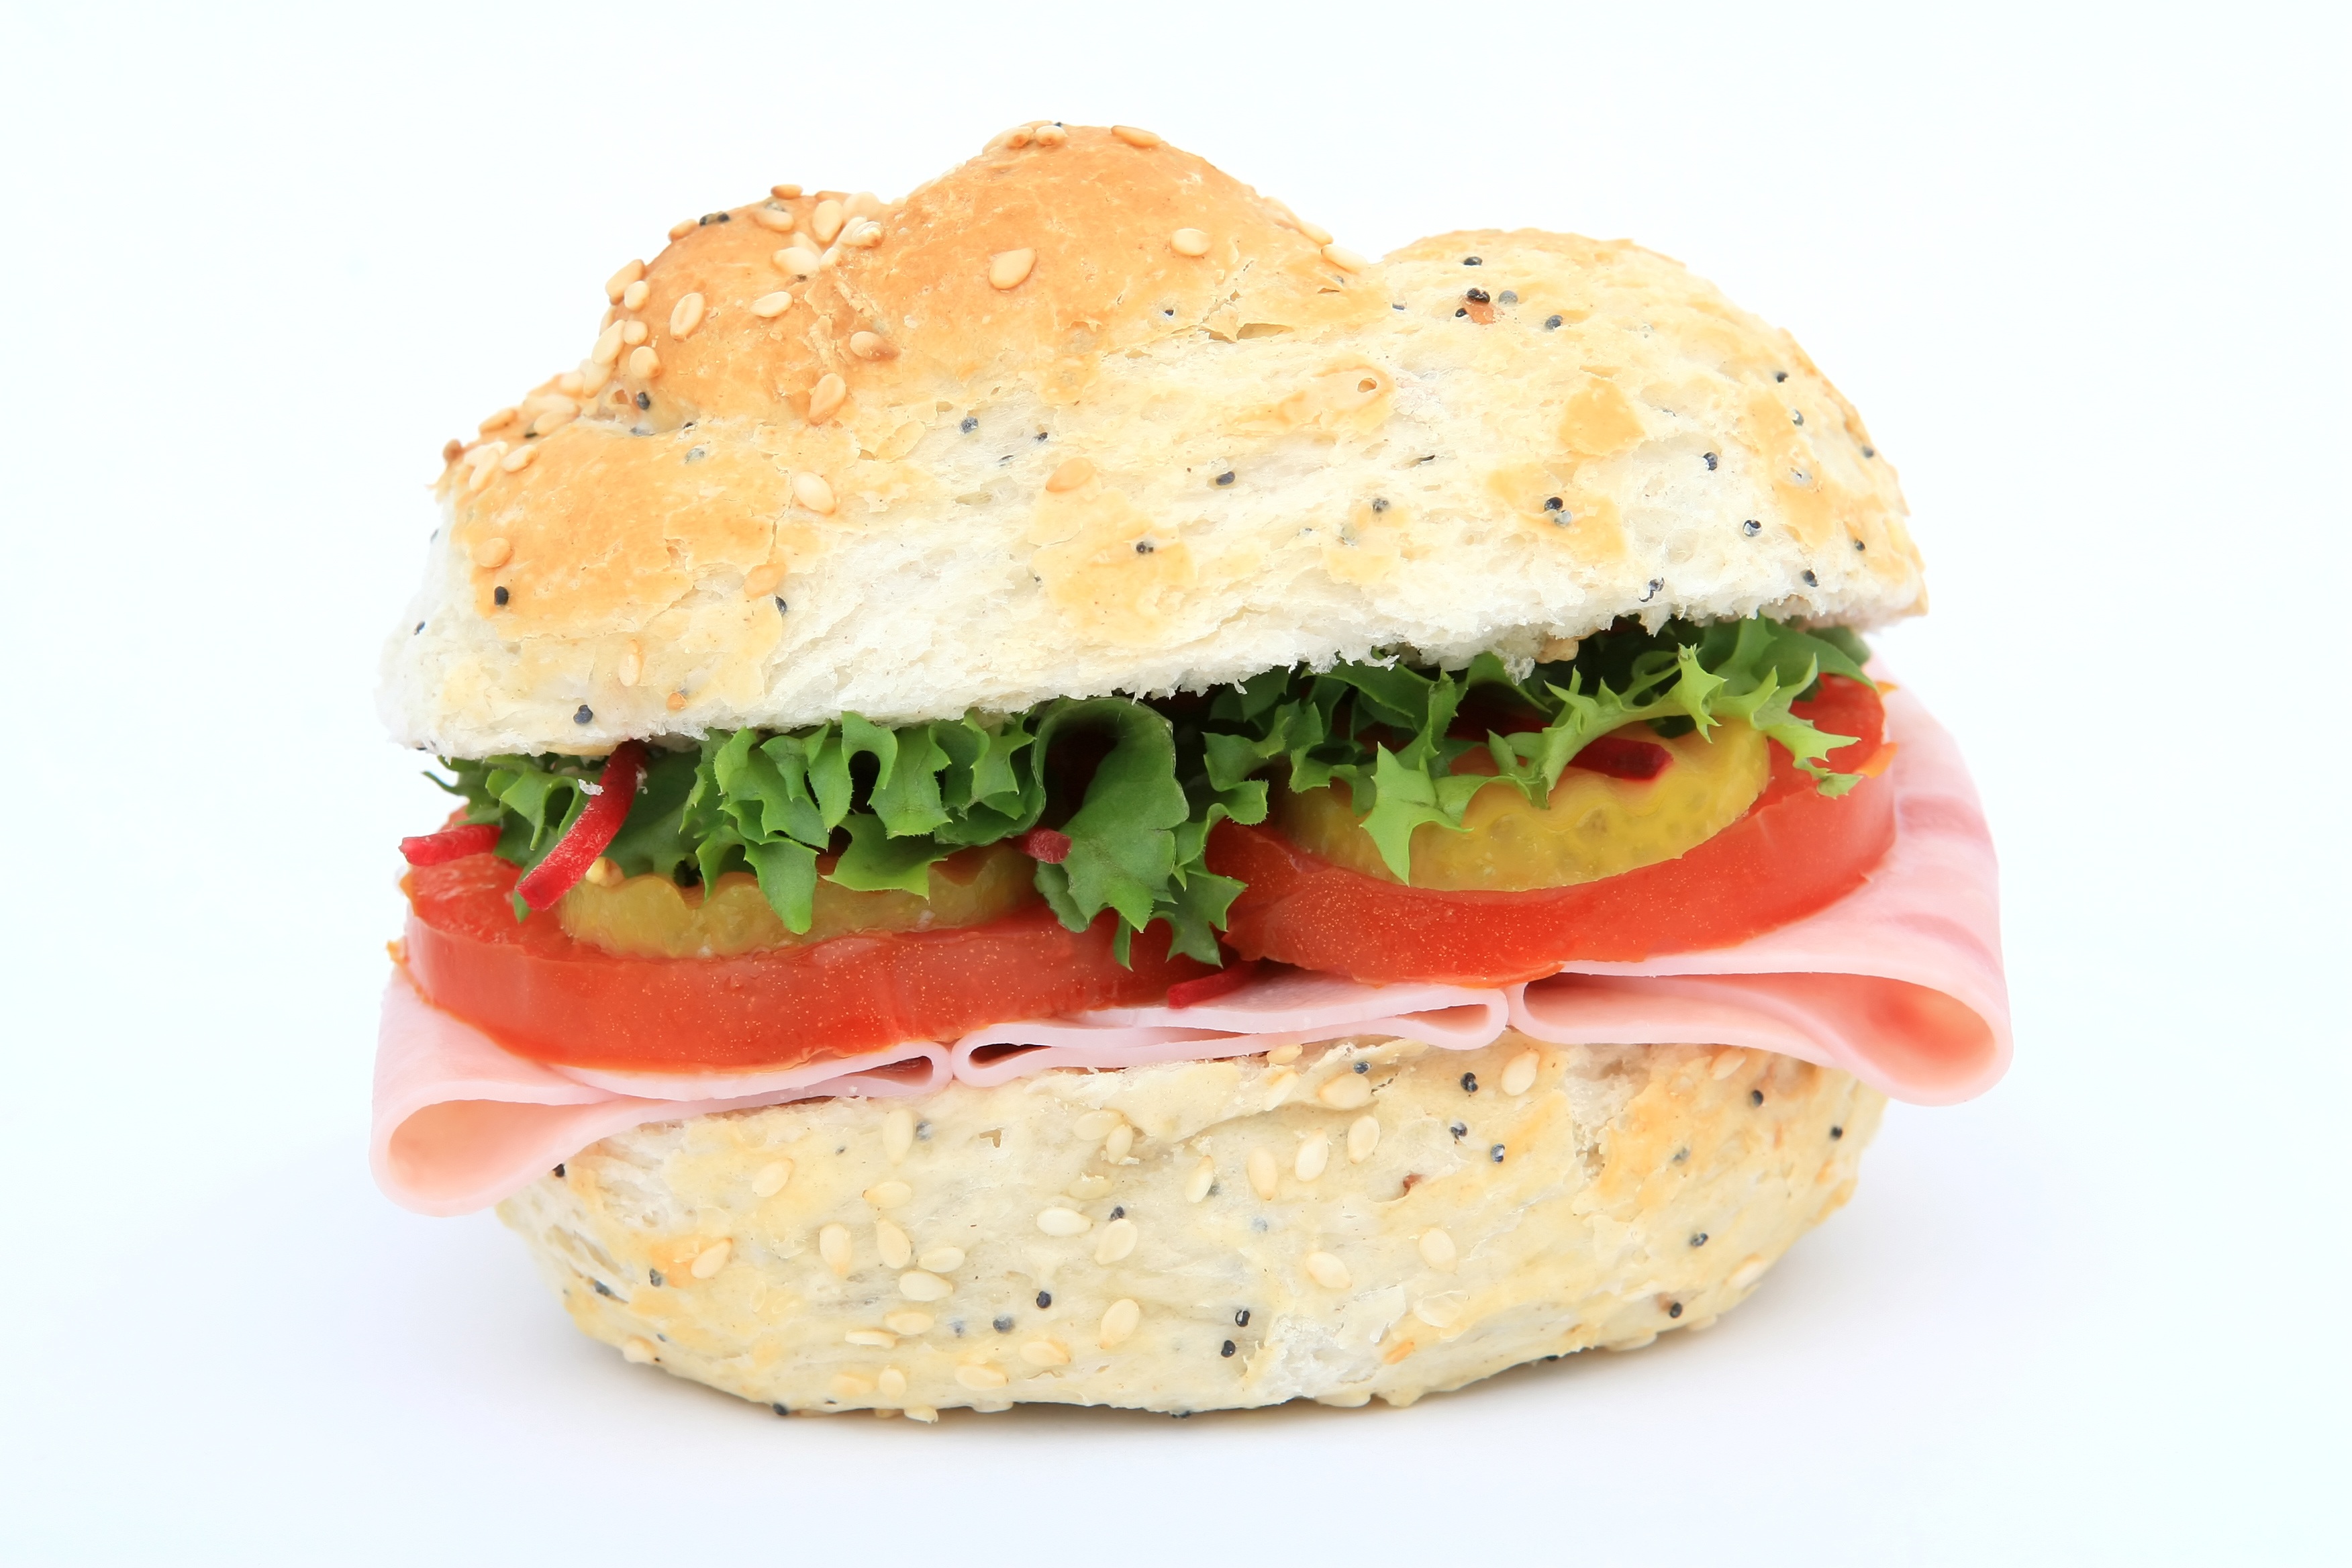
white, isolated, dish, meal, food, golden, produce, vegetable, color, macro, fresh, brown, breakfast, healthy, snack, fast food, lunch, cuisine, delicious, bread, onion, health, sandwich, oatmeal, tomato, salami, bun, close up, calories, seeds, colour, eating, nutrition, tasty, tomatoes, roll, pickle, ciabatta, slim, diet, ham, nutritious, gherkin, seedy, slimming, wholegrain, relish, seeded, nutty, veggie burger, breakfast sandwich, ham and cheese sandwich, wholesome